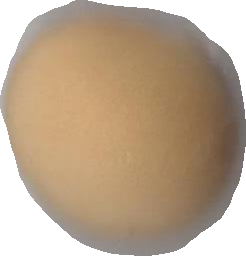
Variety: Grobogan